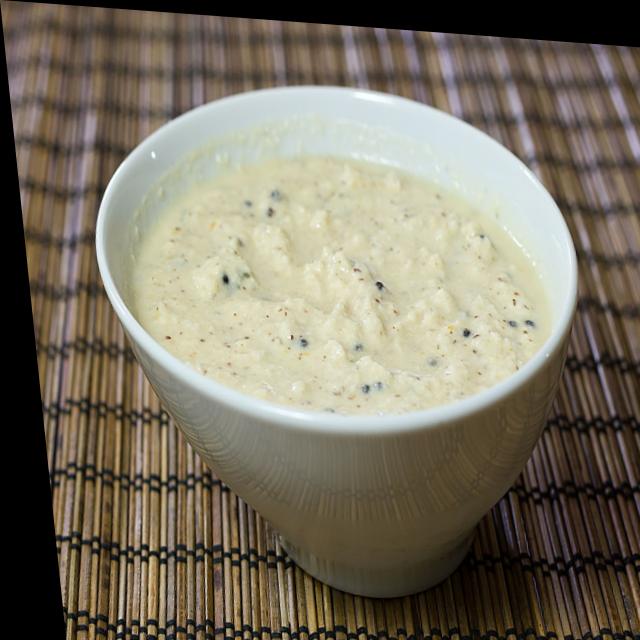
Dish: coconut_chutney